List of MBTA Commuter Rail stations

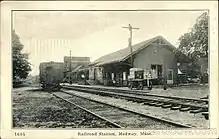
A black-and-white postcard of a small wooden railway station

Five additional stations are planned, but not funded, as part of the second phase of the South Coast Rail project. is planned as part of the redevelopment of the former Beacon Park Yard, while is municipally planned.